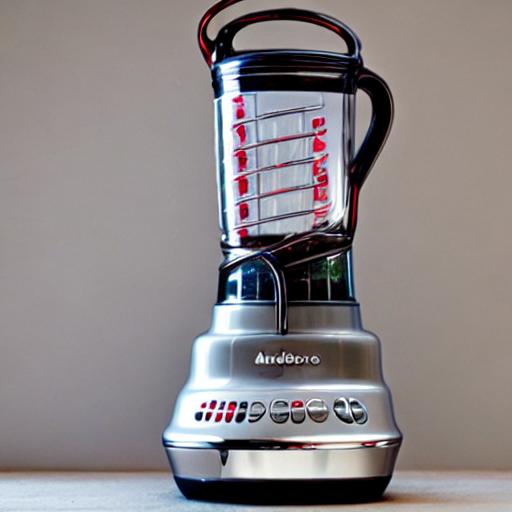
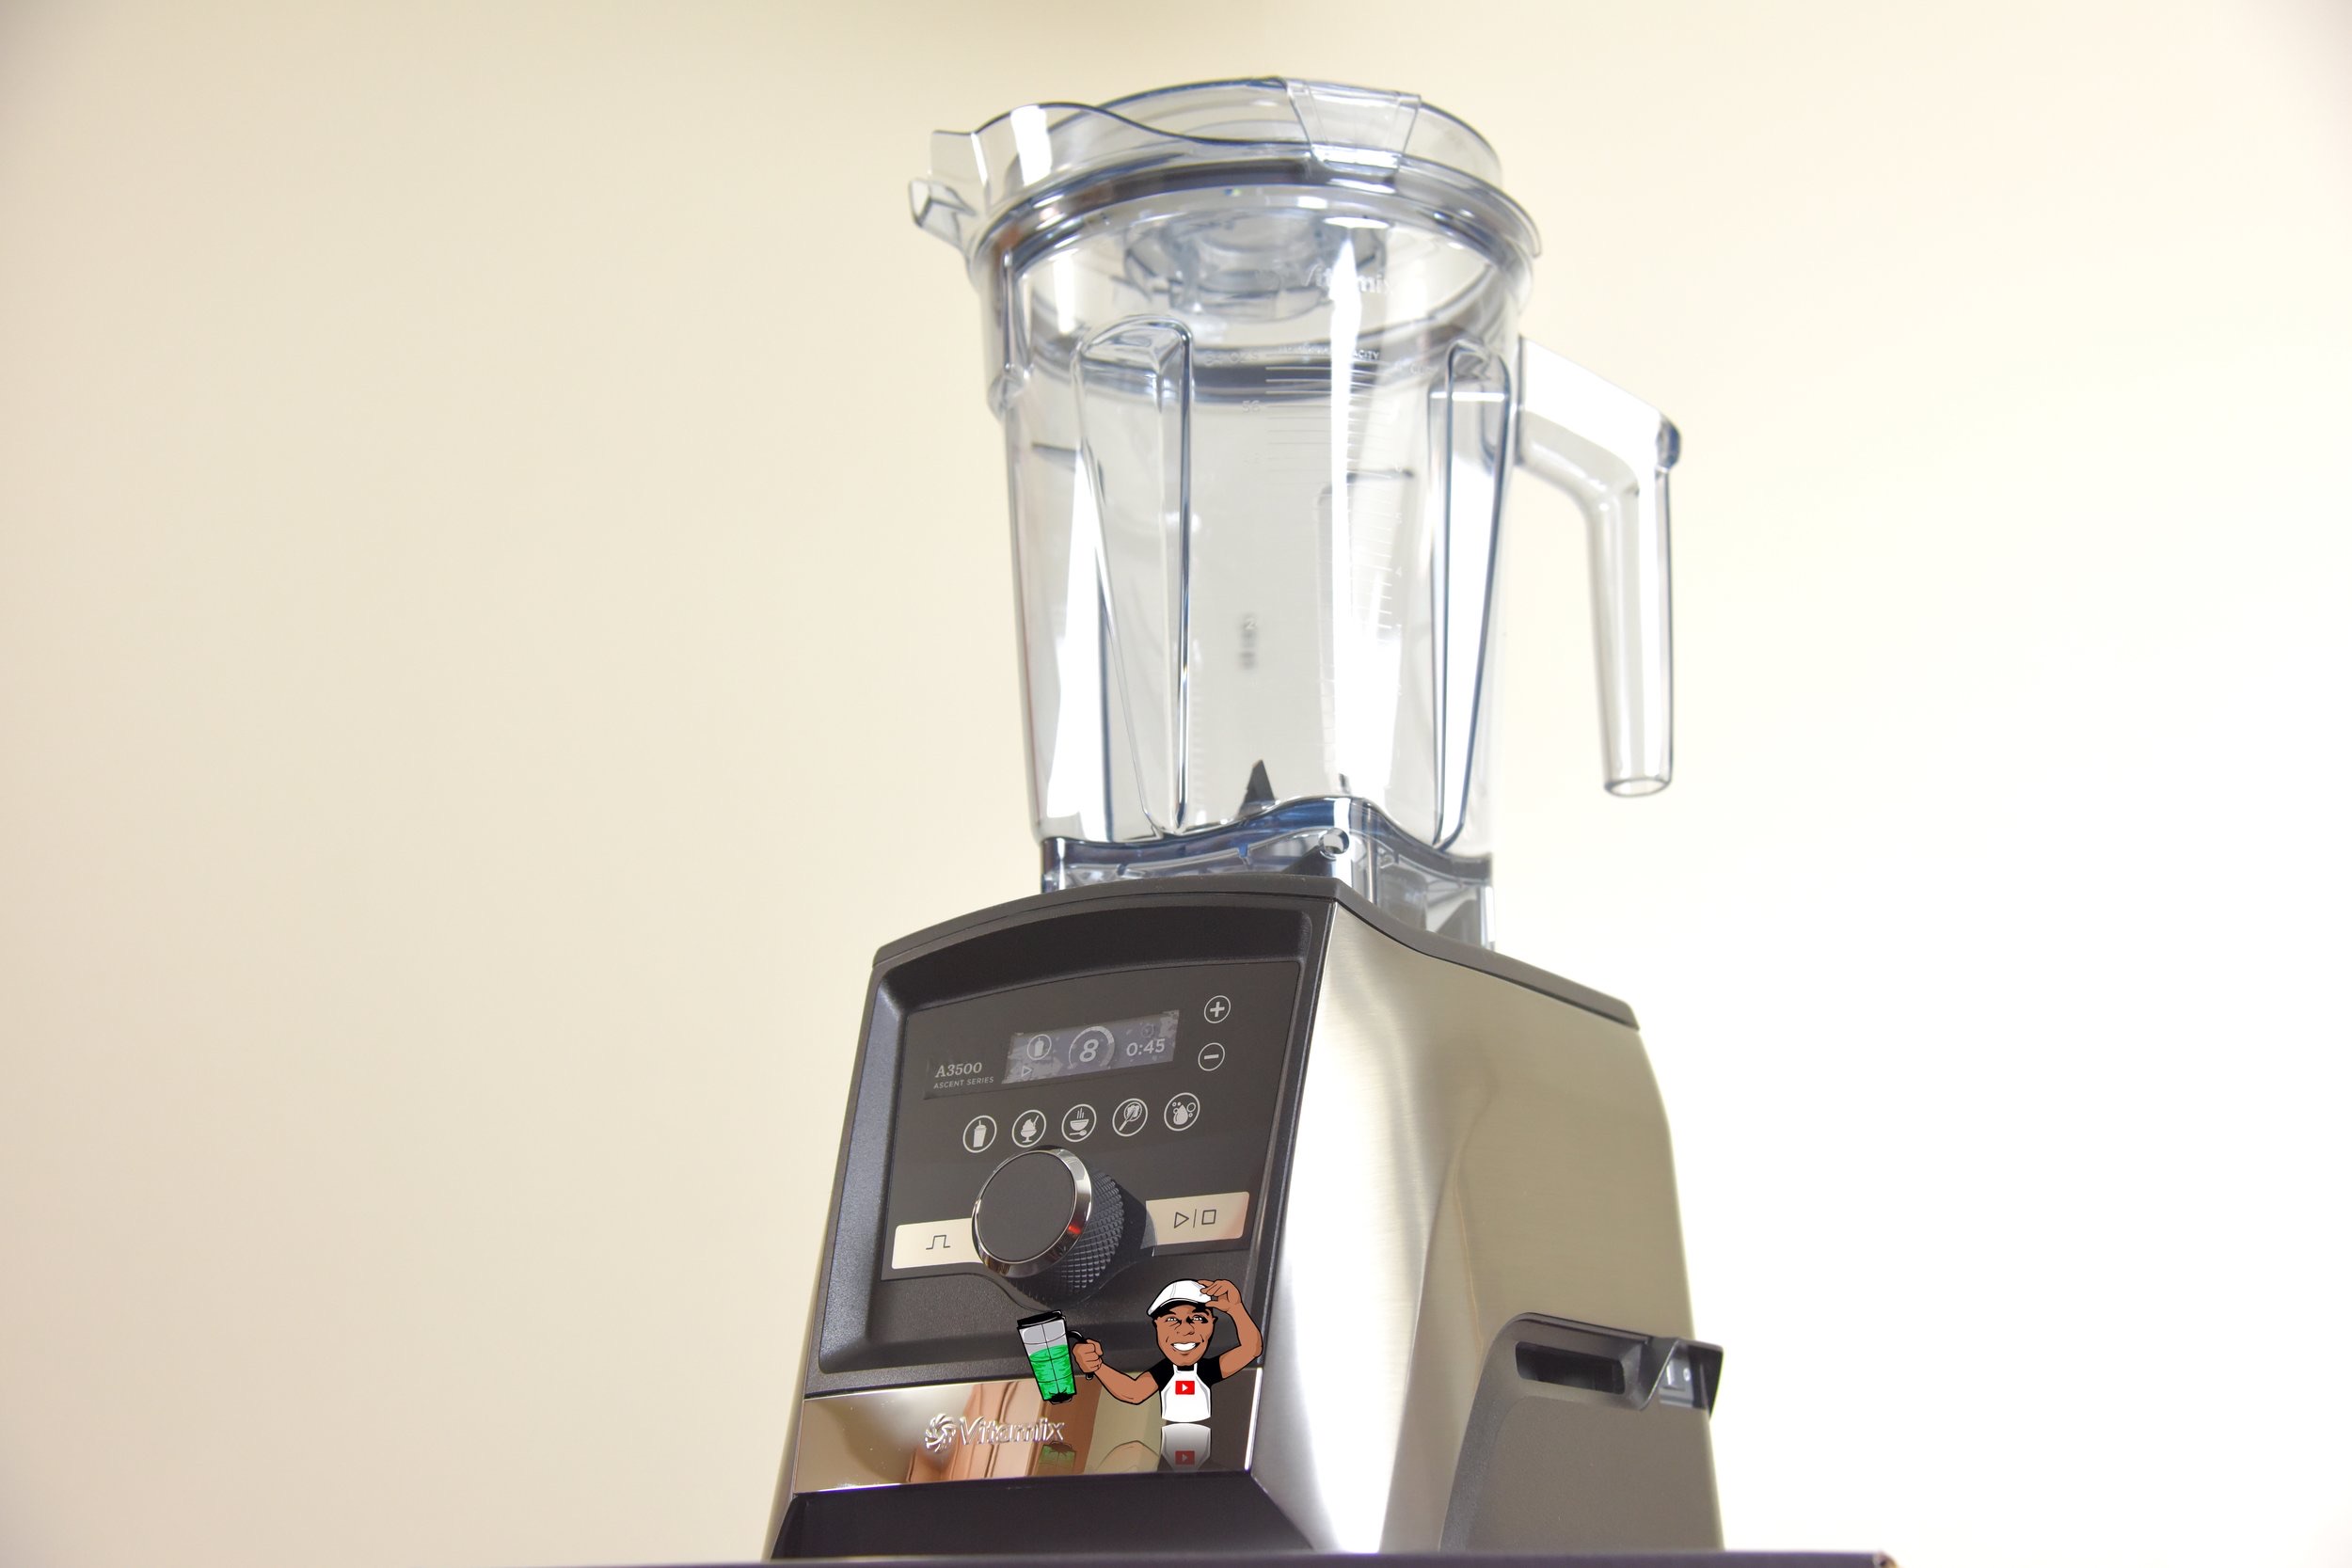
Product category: items_blender
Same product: no